Old Mutual

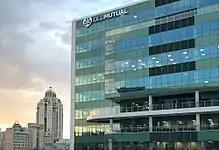
Old Mutual Head Office in Sandton.

Later in 2000, Old Mutual purchased United Asset Management, based in Boston, for US$1.46 billion in cash and assumed ownership of UAM net debt of around US$769 million, thus acquiring a large and diverse US-based asset manager. Among the holdings of UAM were the PBHG Funds of "Pilgrim Baxter & Associates". In 2003, PBA was one of many companies who faced charges related to market timing brought by the U.S. Securities and Exchange Commission (SEC) and the Attorney General of New York. Ultimately, the PBHG Funds (renamed Liberty Ridge) were absorbed into the Old Mutual Funds group.